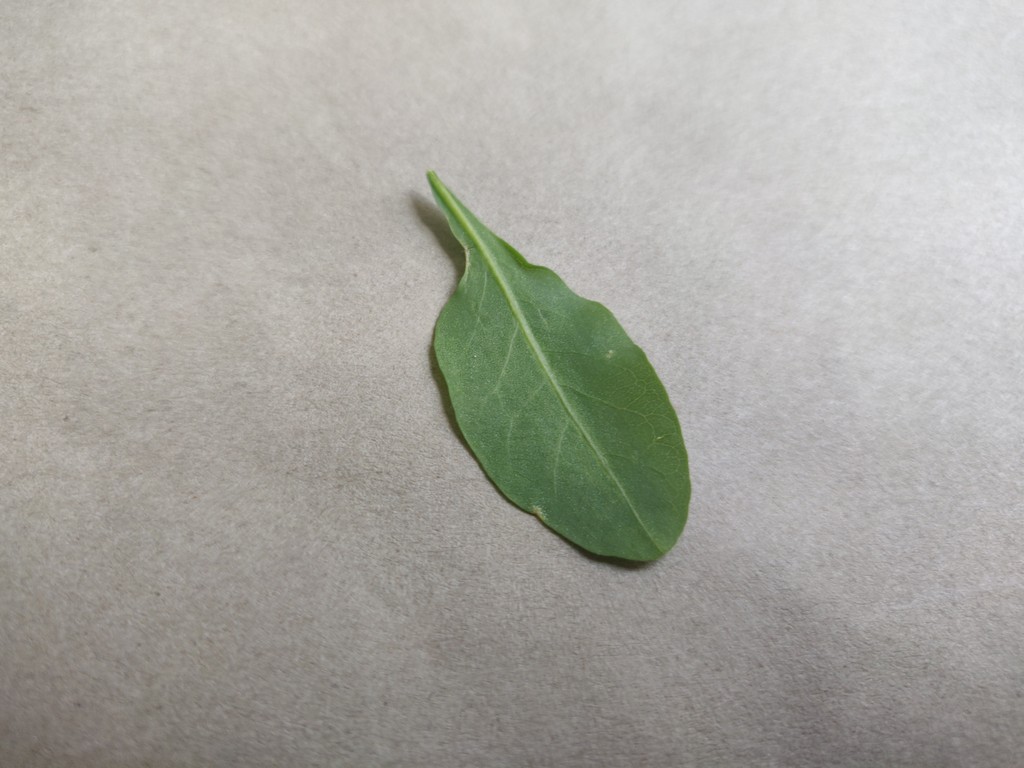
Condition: Healthy
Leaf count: single
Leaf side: back